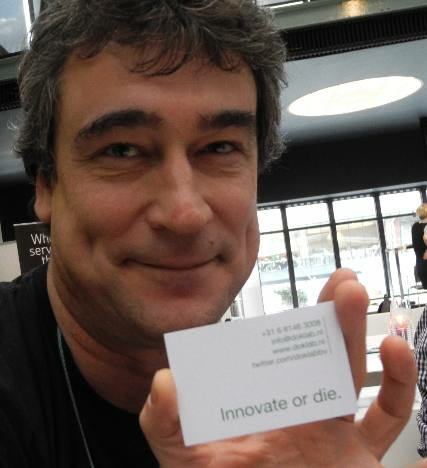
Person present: Yes